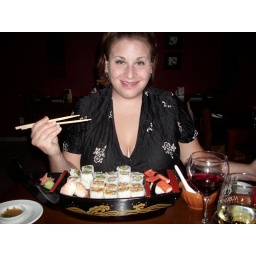
The sushi boat that Trina and I shared at Koi in Kingsville...along with my Pelee Island red wine. Bliss.